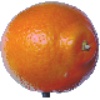
Label: tangelo